Paul Edmondson (motorcyclist)

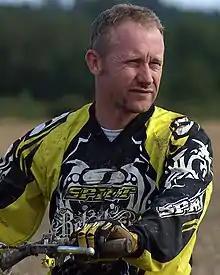
Edmondson at the 2008 GBXC.

Paul "Fast Eddy" Edmondson (born 17 July 1969) is a British former professional motorcycle enduro racer and a four-time World Enduro Champion. He is also a long-time member of the British team in the International Six Days Enduro (ISDE), was the fastest racer in the 125 cc class in 1989, 1990, 1991 and 1994 and holds the ISDE record for gold medals, taking his total to 16 in 2009's Portugal ISDE.